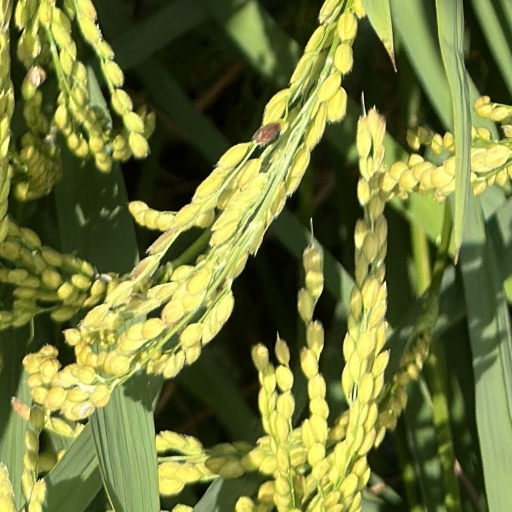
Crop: rice